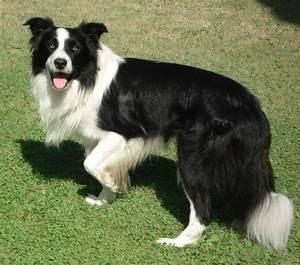
dog